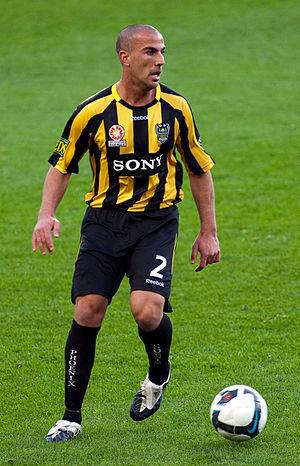
Emmanuel Muscat, dit Manny Muscat, est un footballeur maltais d'origine australienne, né le 7 décembre 1984 à Melbourne en Australie. Il joue actuellement dans le club de Green Gully.